End (gridiron football)

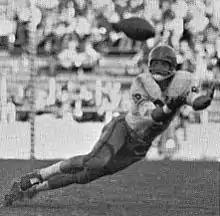
Mike Ditka catching a pass as an end at Pitt

In gridiron football, an end is a player who lines up at either end of the line of scrimmage, usually beside the tackles. Rules state that a legal offensive formation must always consist of seven players on the line of scrimmage and that the player on each end of the line is an eligible receiver who can catch forward passes. There are two types on offense: the split end, or wide out, and the tight end. On defense, the position name survives in the name of the defensive end; in function, this position no longer corresponds to its offensive counterparts, which are defended more commonly by the edge rusher (which is sometimes a defensive end depending on formation) against the tight end and the cornerback against the split end.